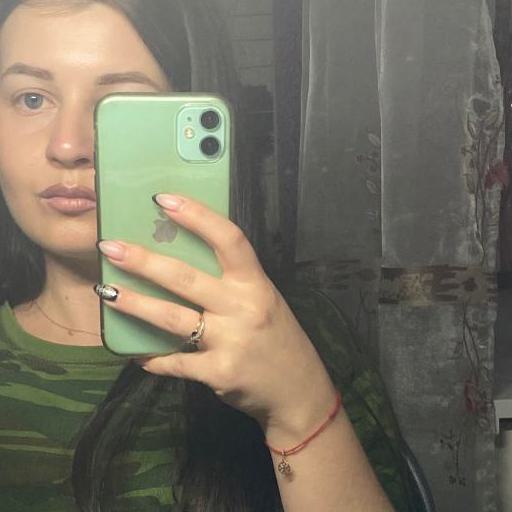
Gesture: no_gesture